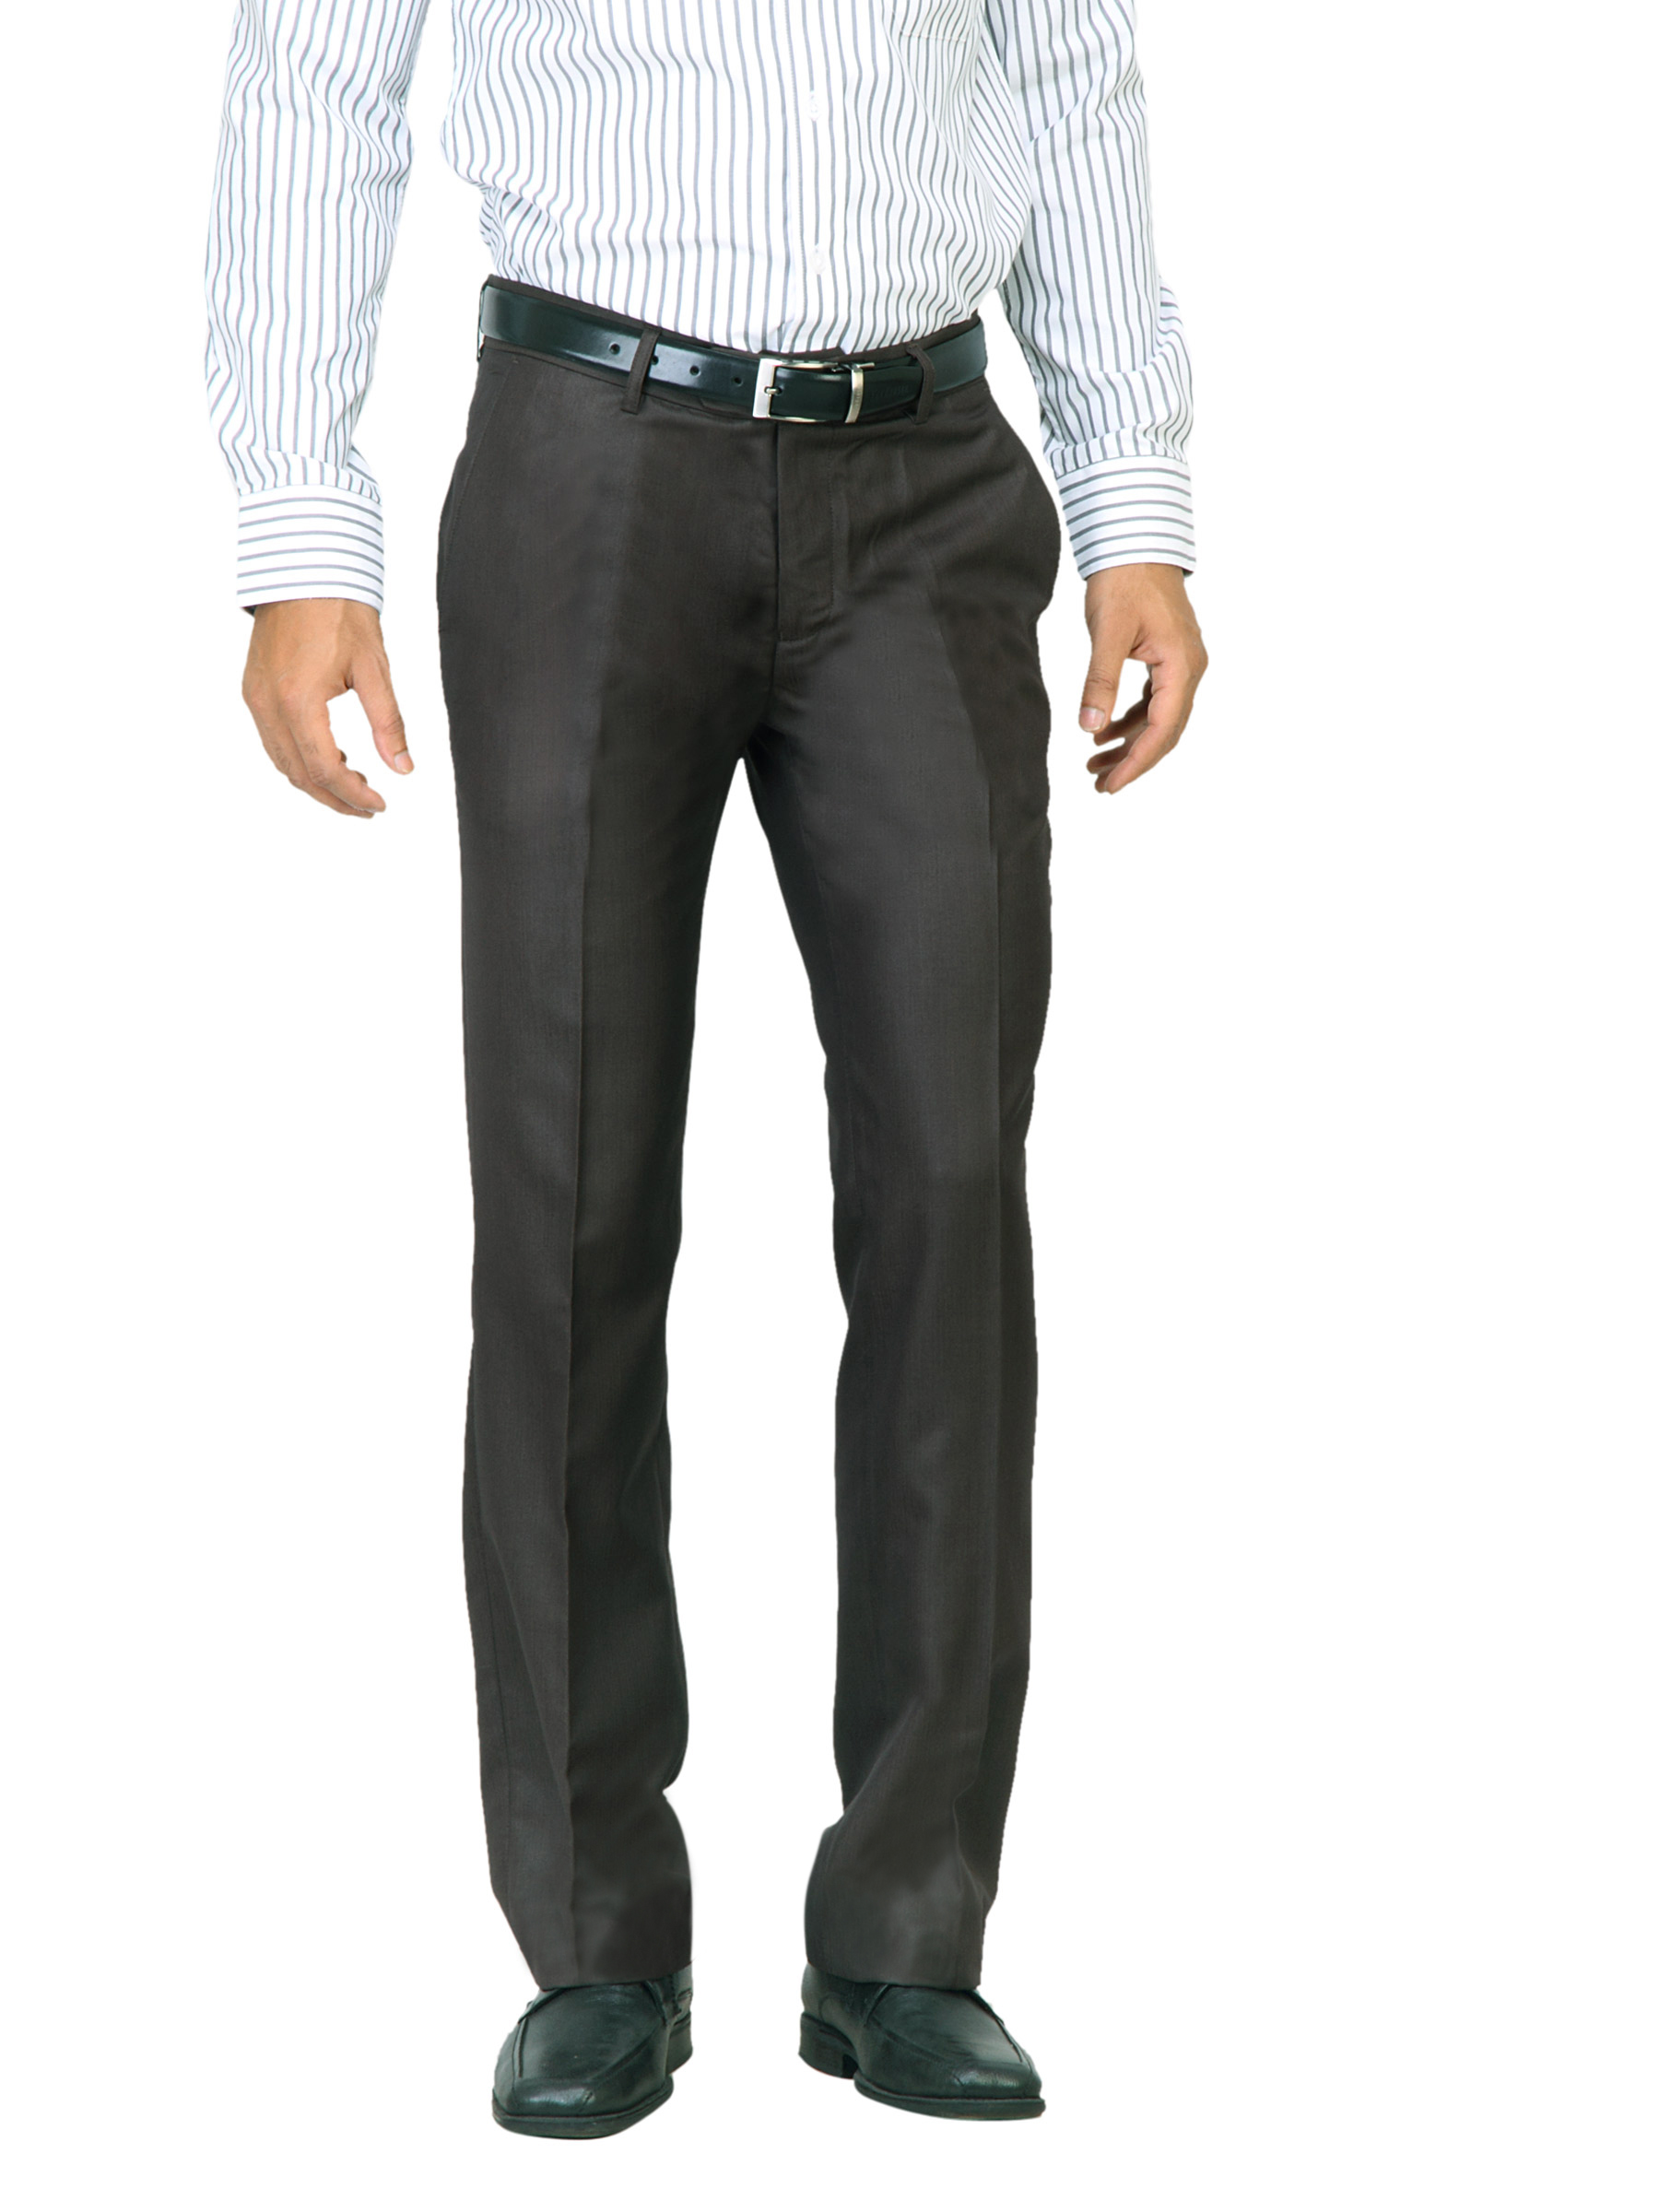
Genesis Men Solid Brown Trousers
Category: Apparel / Bottomwear / Trousers
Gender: Men
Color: Brown
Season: Fall 2011
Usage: Formal